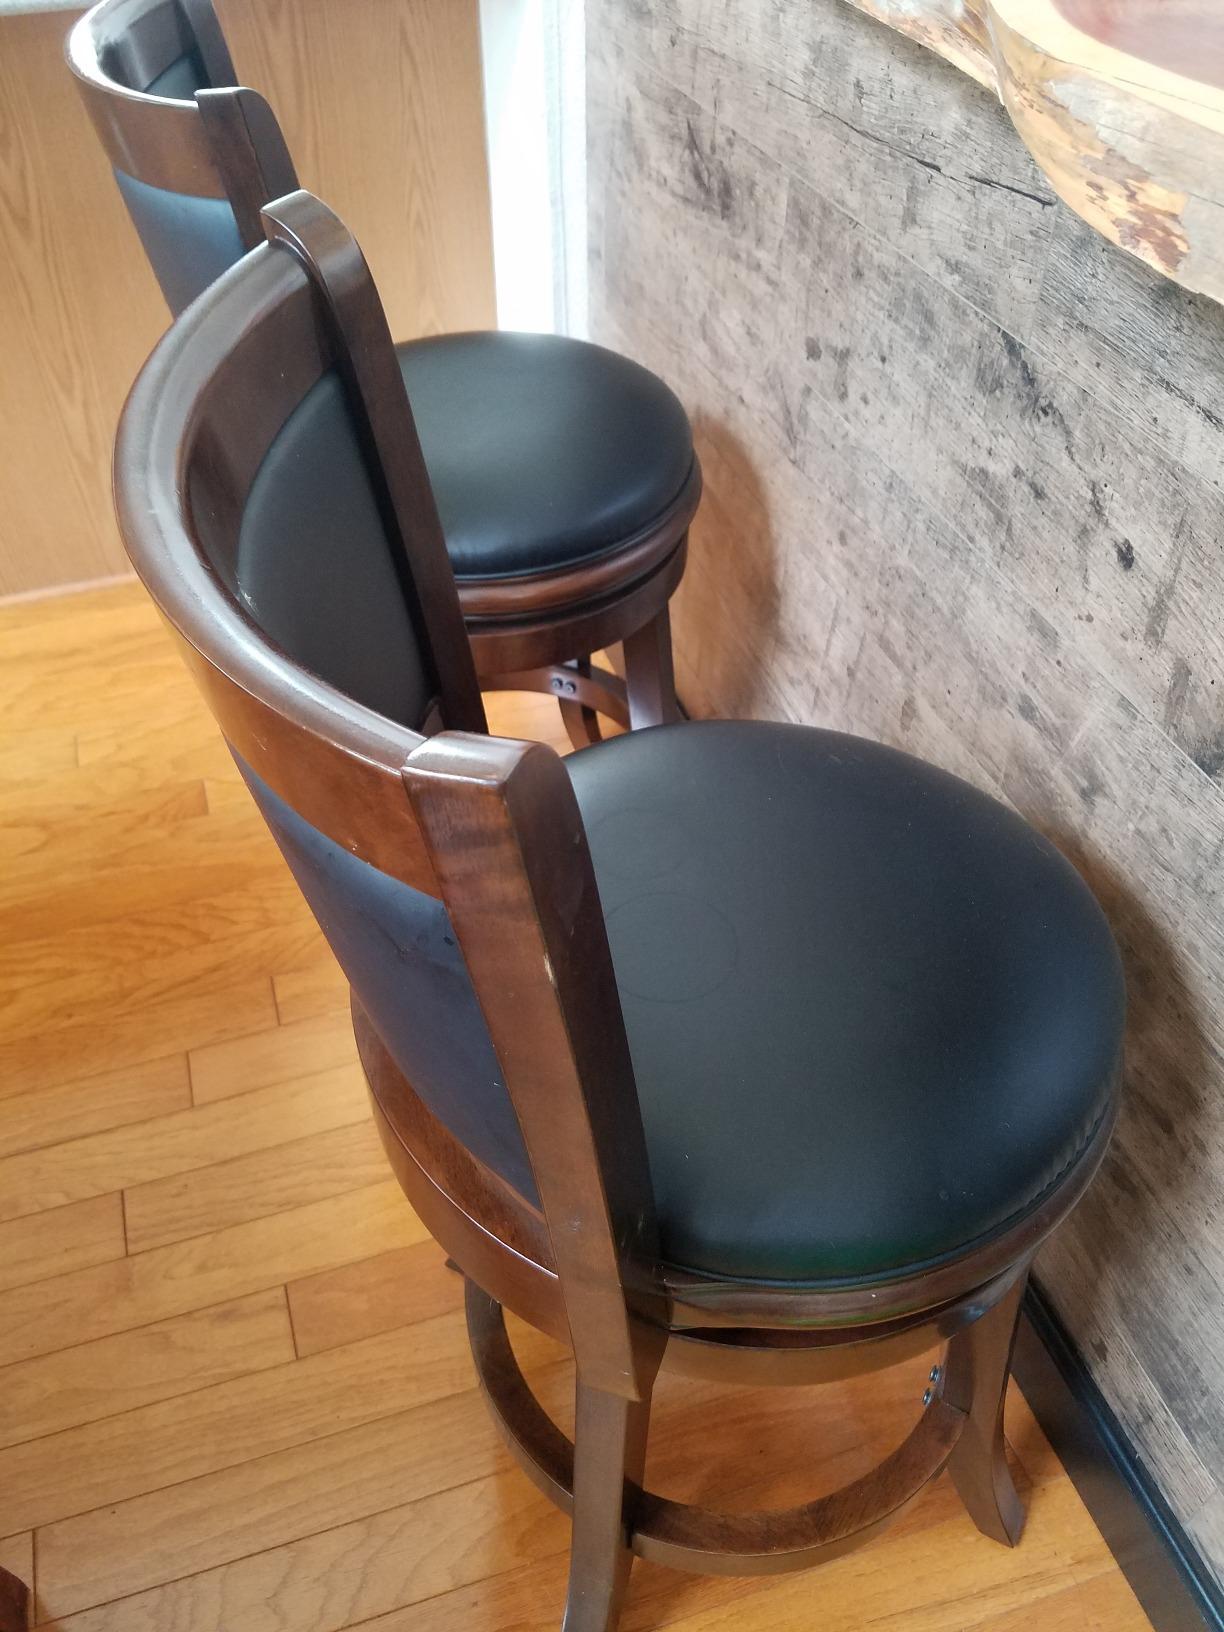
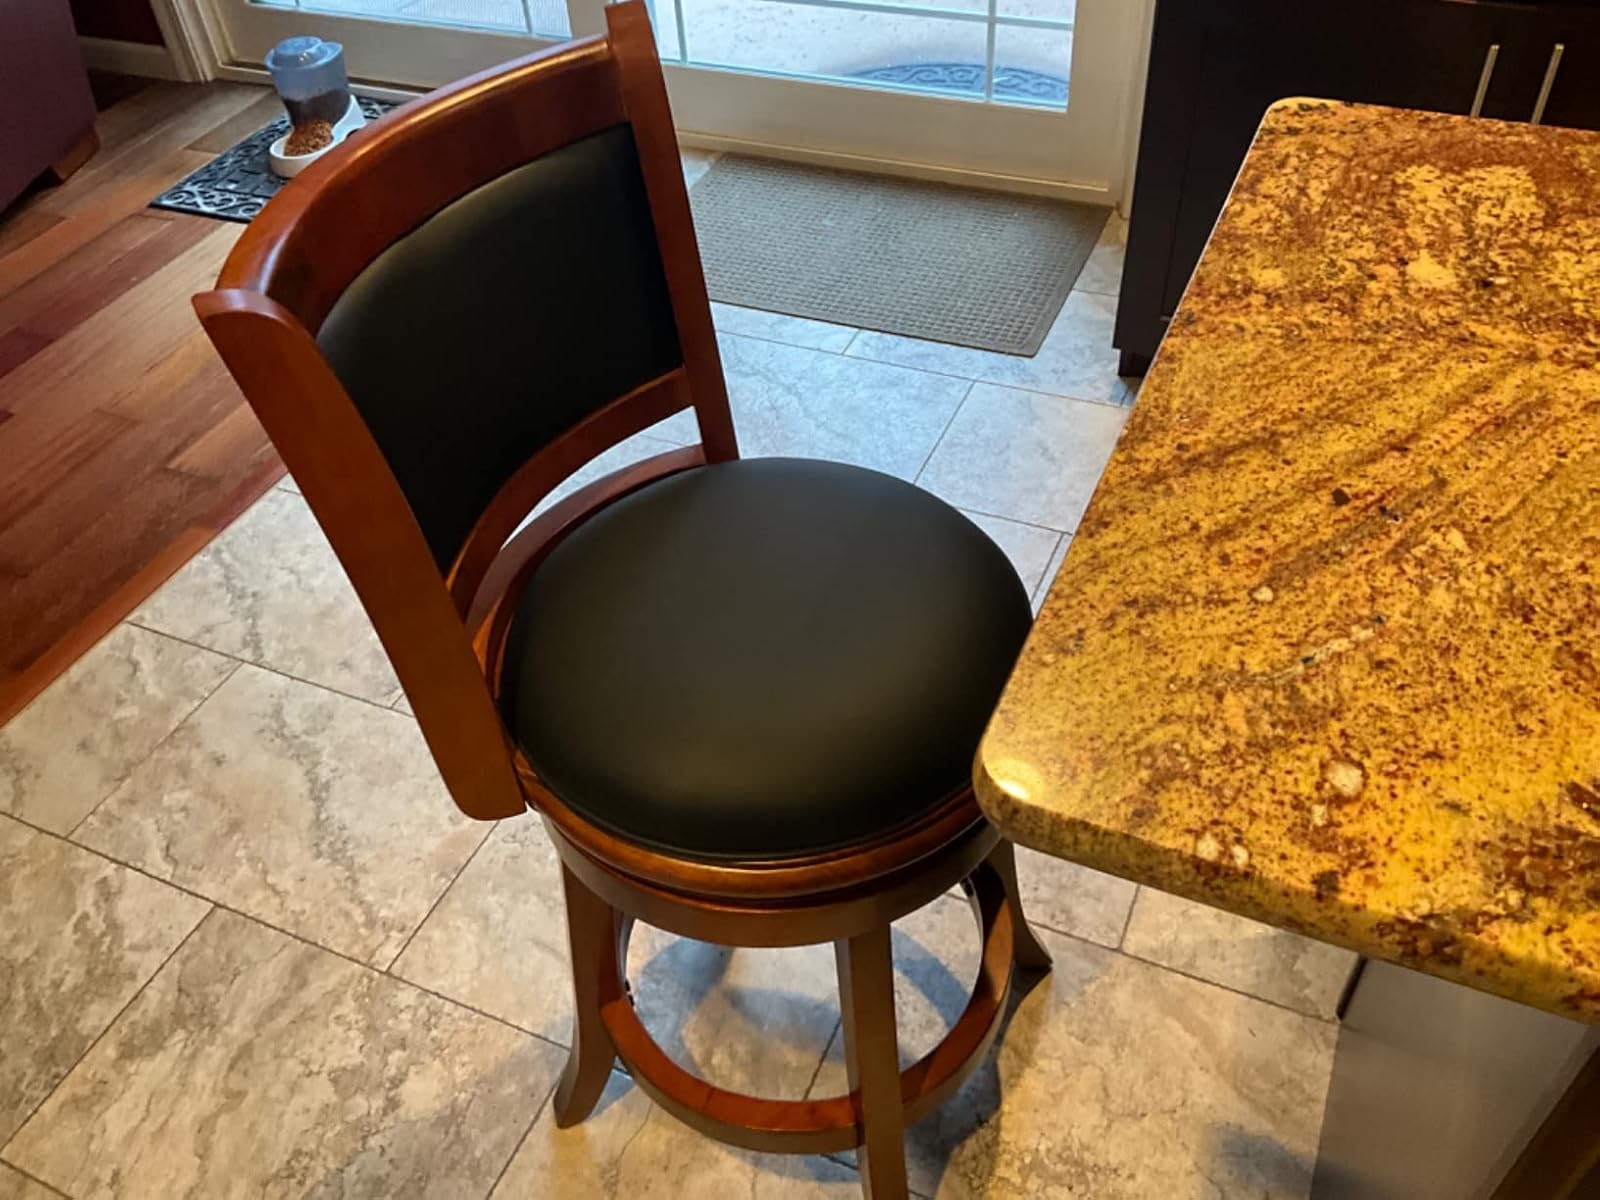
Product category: stool
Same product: no